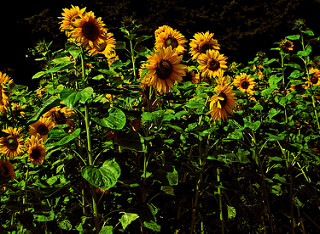
Flower: sunflower